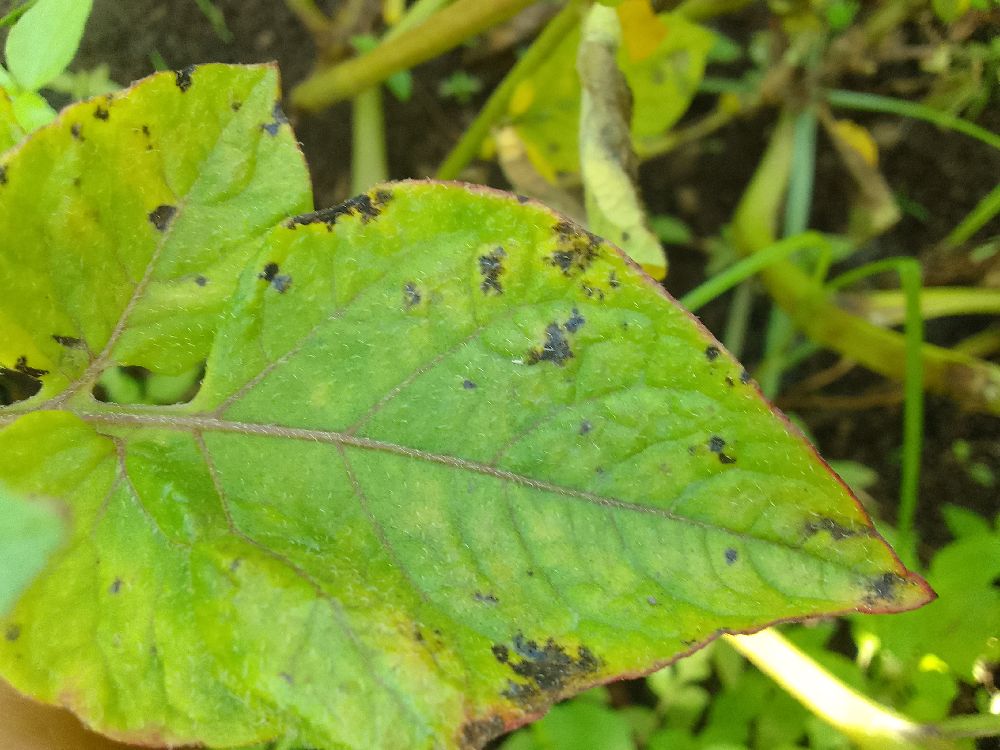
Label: Early blight